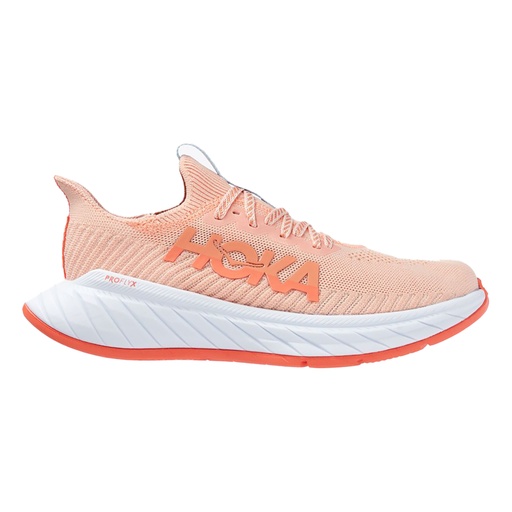
Women's Hoka One One Carbon X 3, Peach Parfait/ Summer Song, 9.5 B Medium
Brand: Hoka One One
RELAY FOOTWEAR QUALITY GUARANTEE Relay is a zero waste marketplace that sells 99% new performance running shoes. We turn excess into access by connecting our customers to surplus inventory and returns from the best running brands and retailers in the world backed by our Run Ready Guarantee and 30 Day Unlimited Mile Trial . We hand-select the most desired brands and styles, put each pair through our comprehensive, industry-leading quality assurance process, and all those with 99% of their life left to run are refreshed, reboxed, and made available to you. To date, over 500,000 pairs of shoes have been processed helping brands and retailers meet their circularity and sustainability goals without a single unit going to waste.
Category: Apparel & Accessories > Shoes > Athletic Shoes